Katie Moon

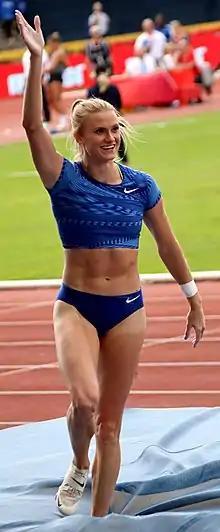
Nageotte at the 2019 Birmingham Grand Prix

Kathryn Elizabeth Moon ( Nageotte; born June 13, 1991) is an American pole vaulter. She won gold medals at the 2020 Summer Olympics, 2022 and 2023 World Athletics Championships, and silver medals at the 2022 World Indoor Championships and the 2024 Summer Olympics. Moon was also the 2019 Pan American Games silver medalist.